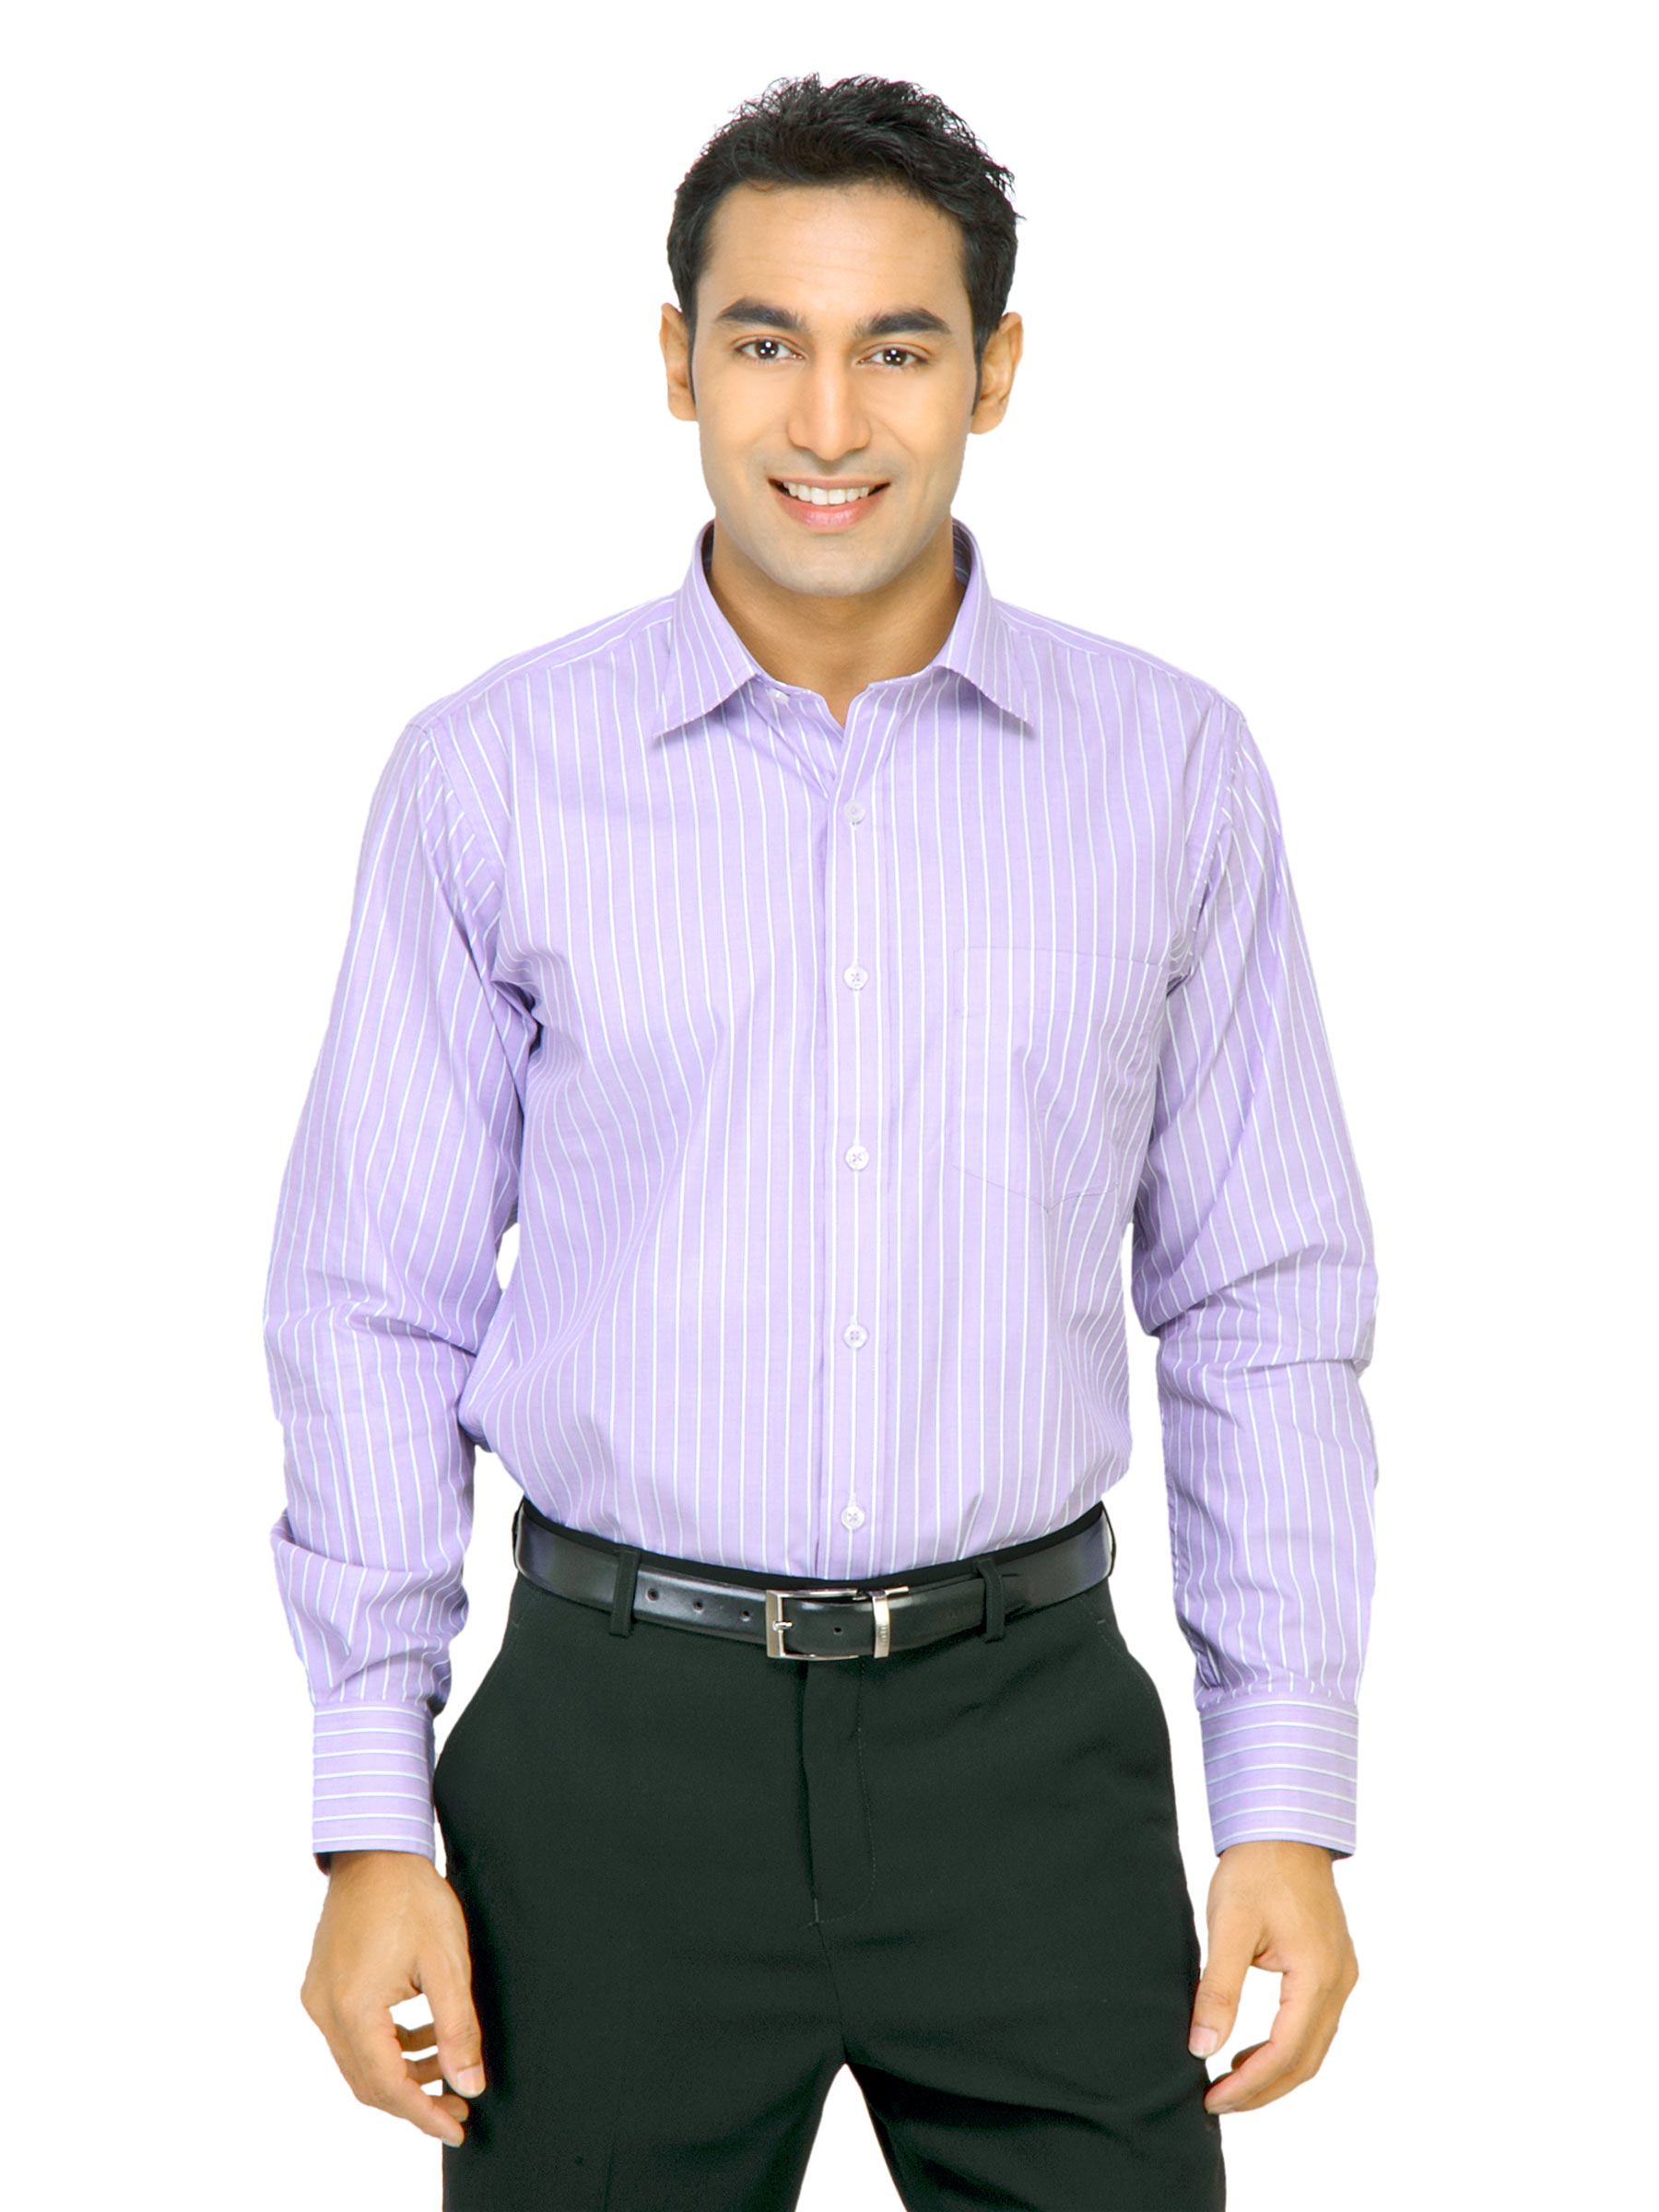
Genesis Men Stripes Purple Shirts
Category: Apparel / Topwear / Shirts
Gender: Men
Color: Purple
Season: Fall 2011
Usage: Formal